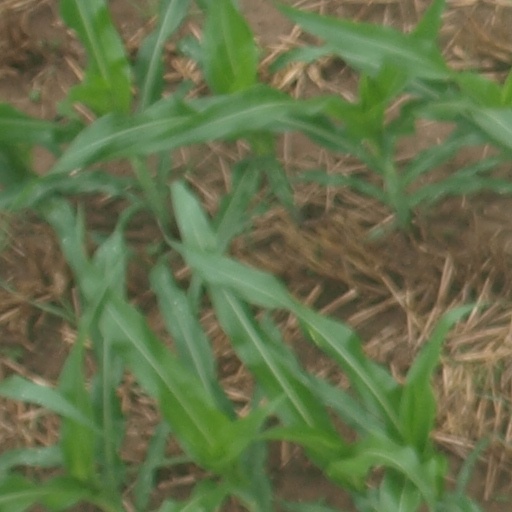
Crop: maize; corn